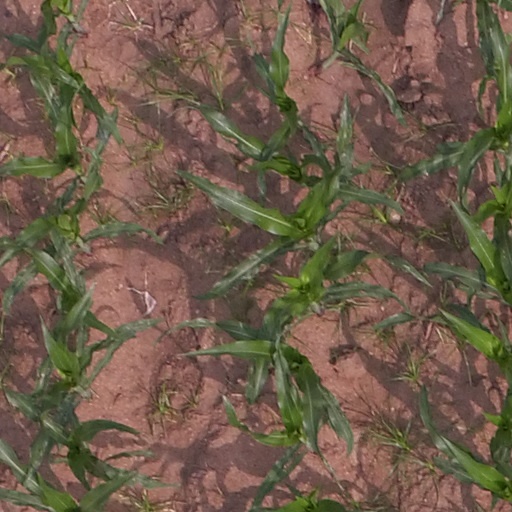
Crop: maize; corn